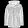
Label: Coat